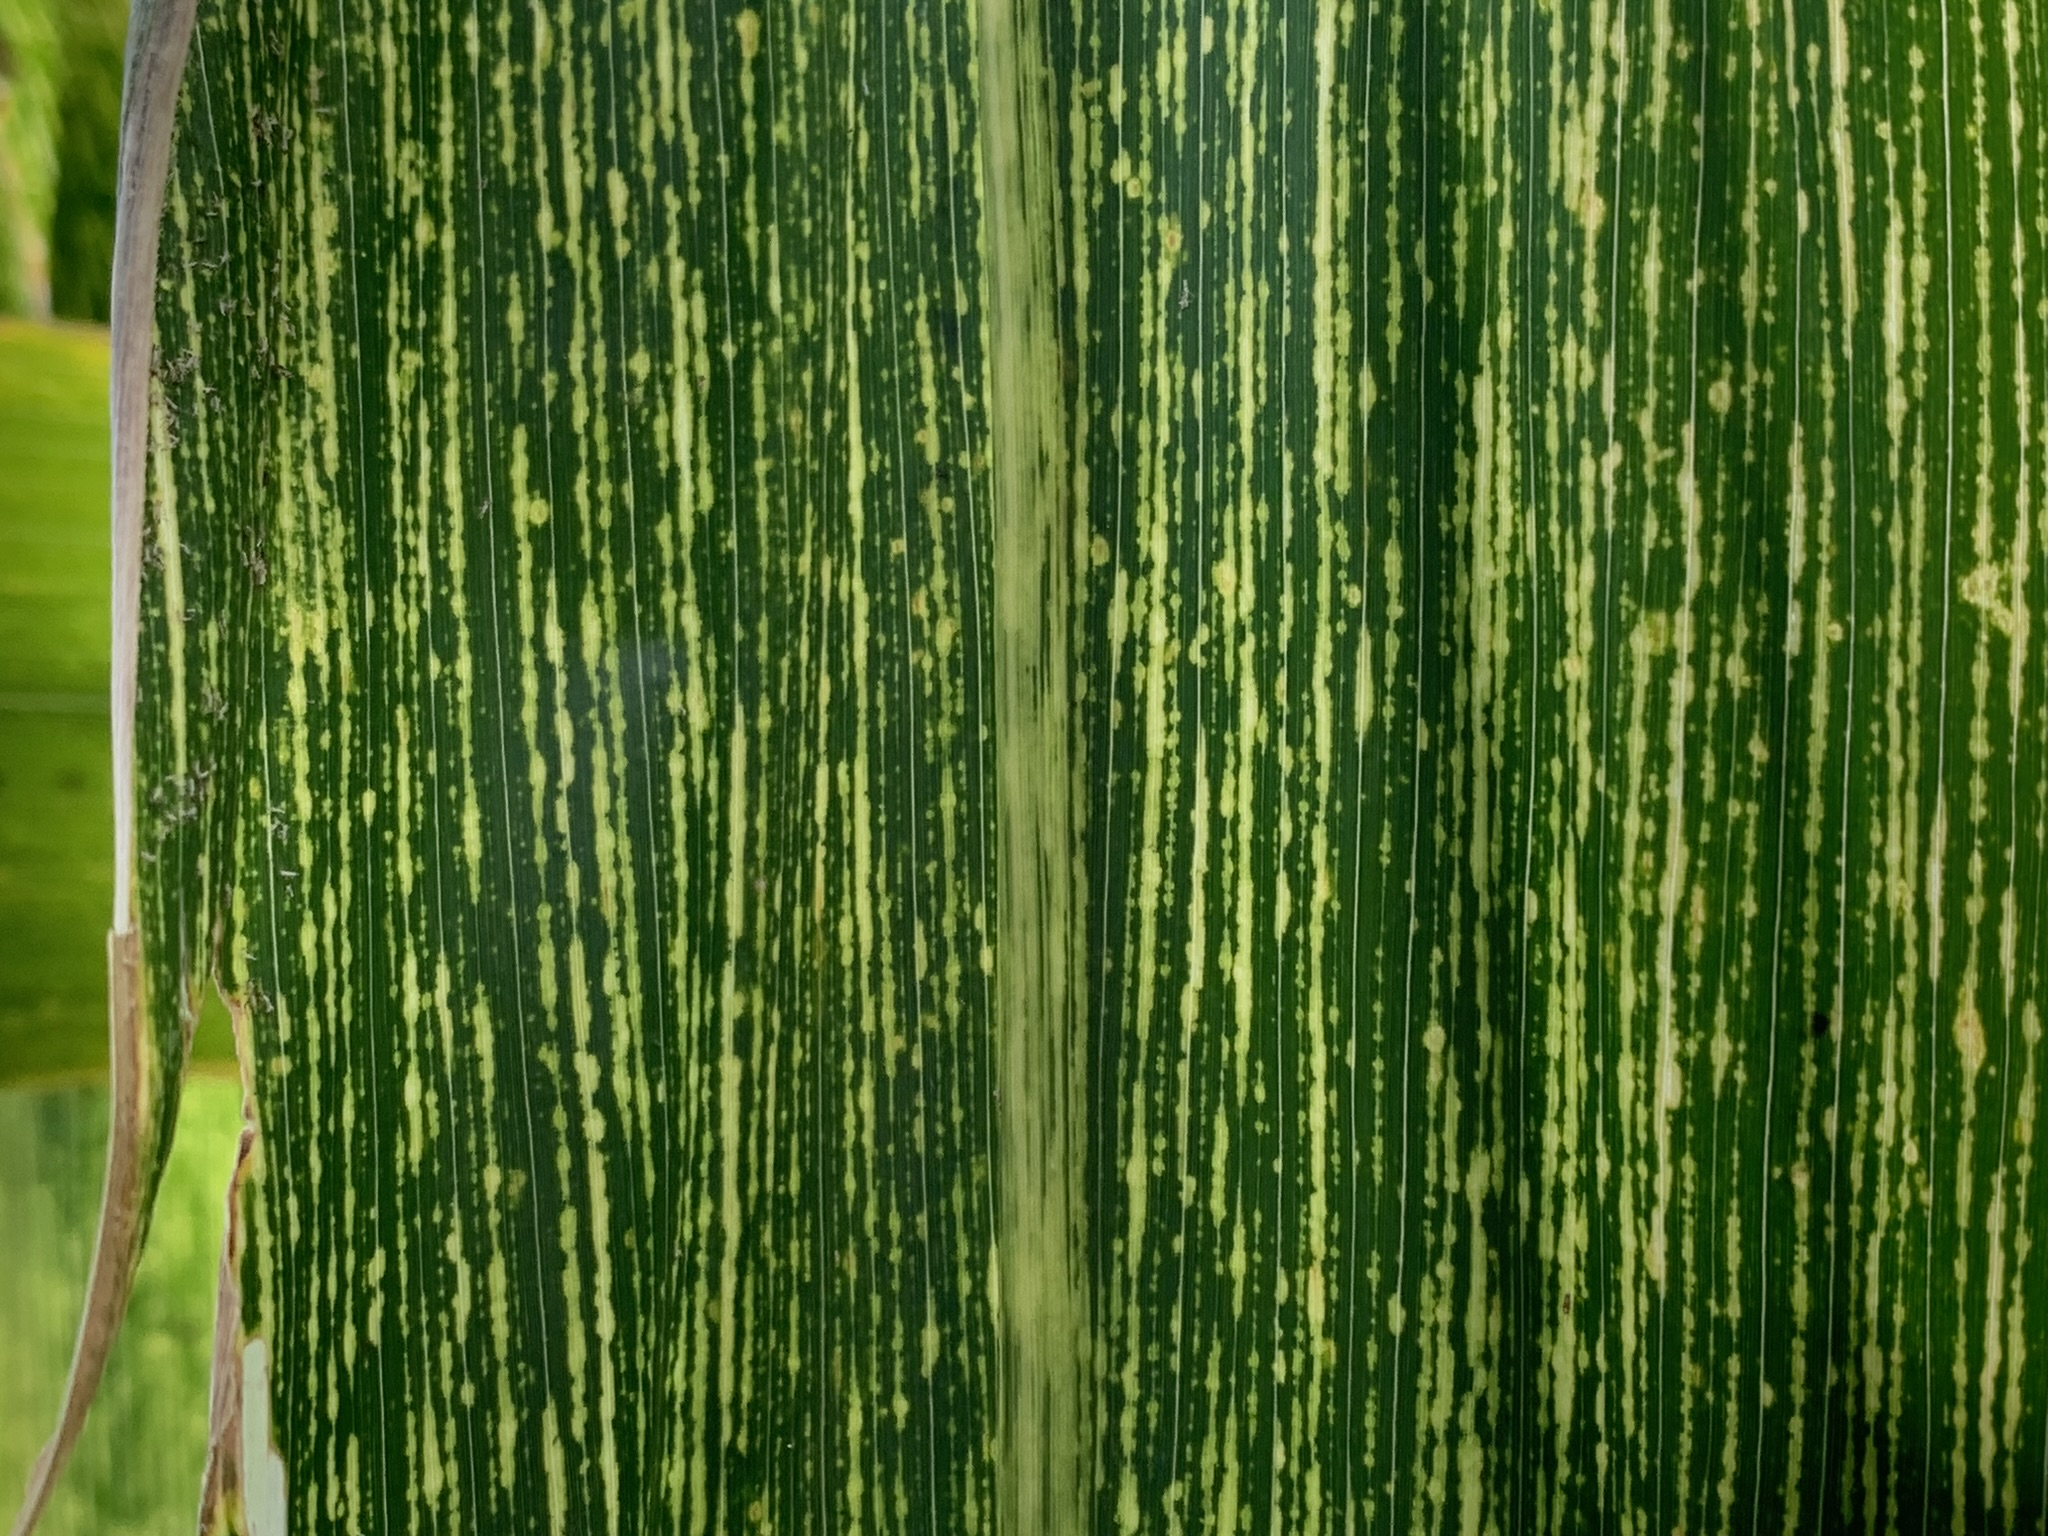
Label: MSV